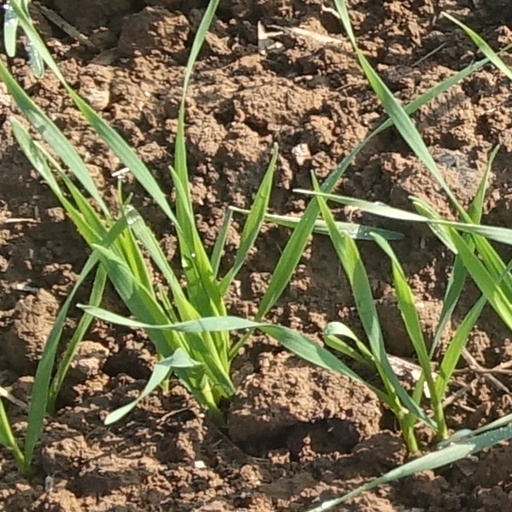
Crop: wheat